Probable cause

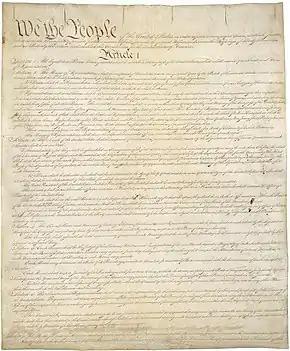
The first page of the Constitution of the United States.

The use of probable cause in the United States and its integration in the Fourth Amendment has roots in English common law and the old saying that "a man's home is his castle". This is the idea that someone has the right to defend their "castle" or home from unwanted "attacks" or intrusion. In the 1600s, this saying started to apply legally to landowners to protect them from casual searches from government officials.